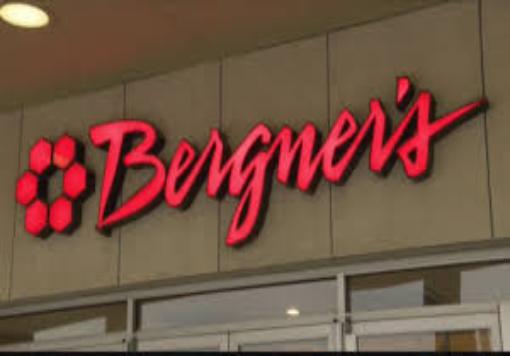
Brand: Bergner's
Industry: Others